Minamigaoka Station

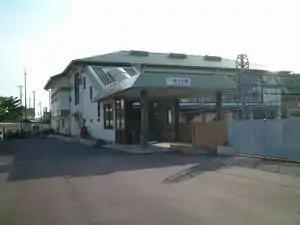
Minamigaoka Station East Gate

is a passenger railway station in located in the city of Tsu, Mie Prefecture, Japan, operated by the private railway operator Kintetsu Railway.